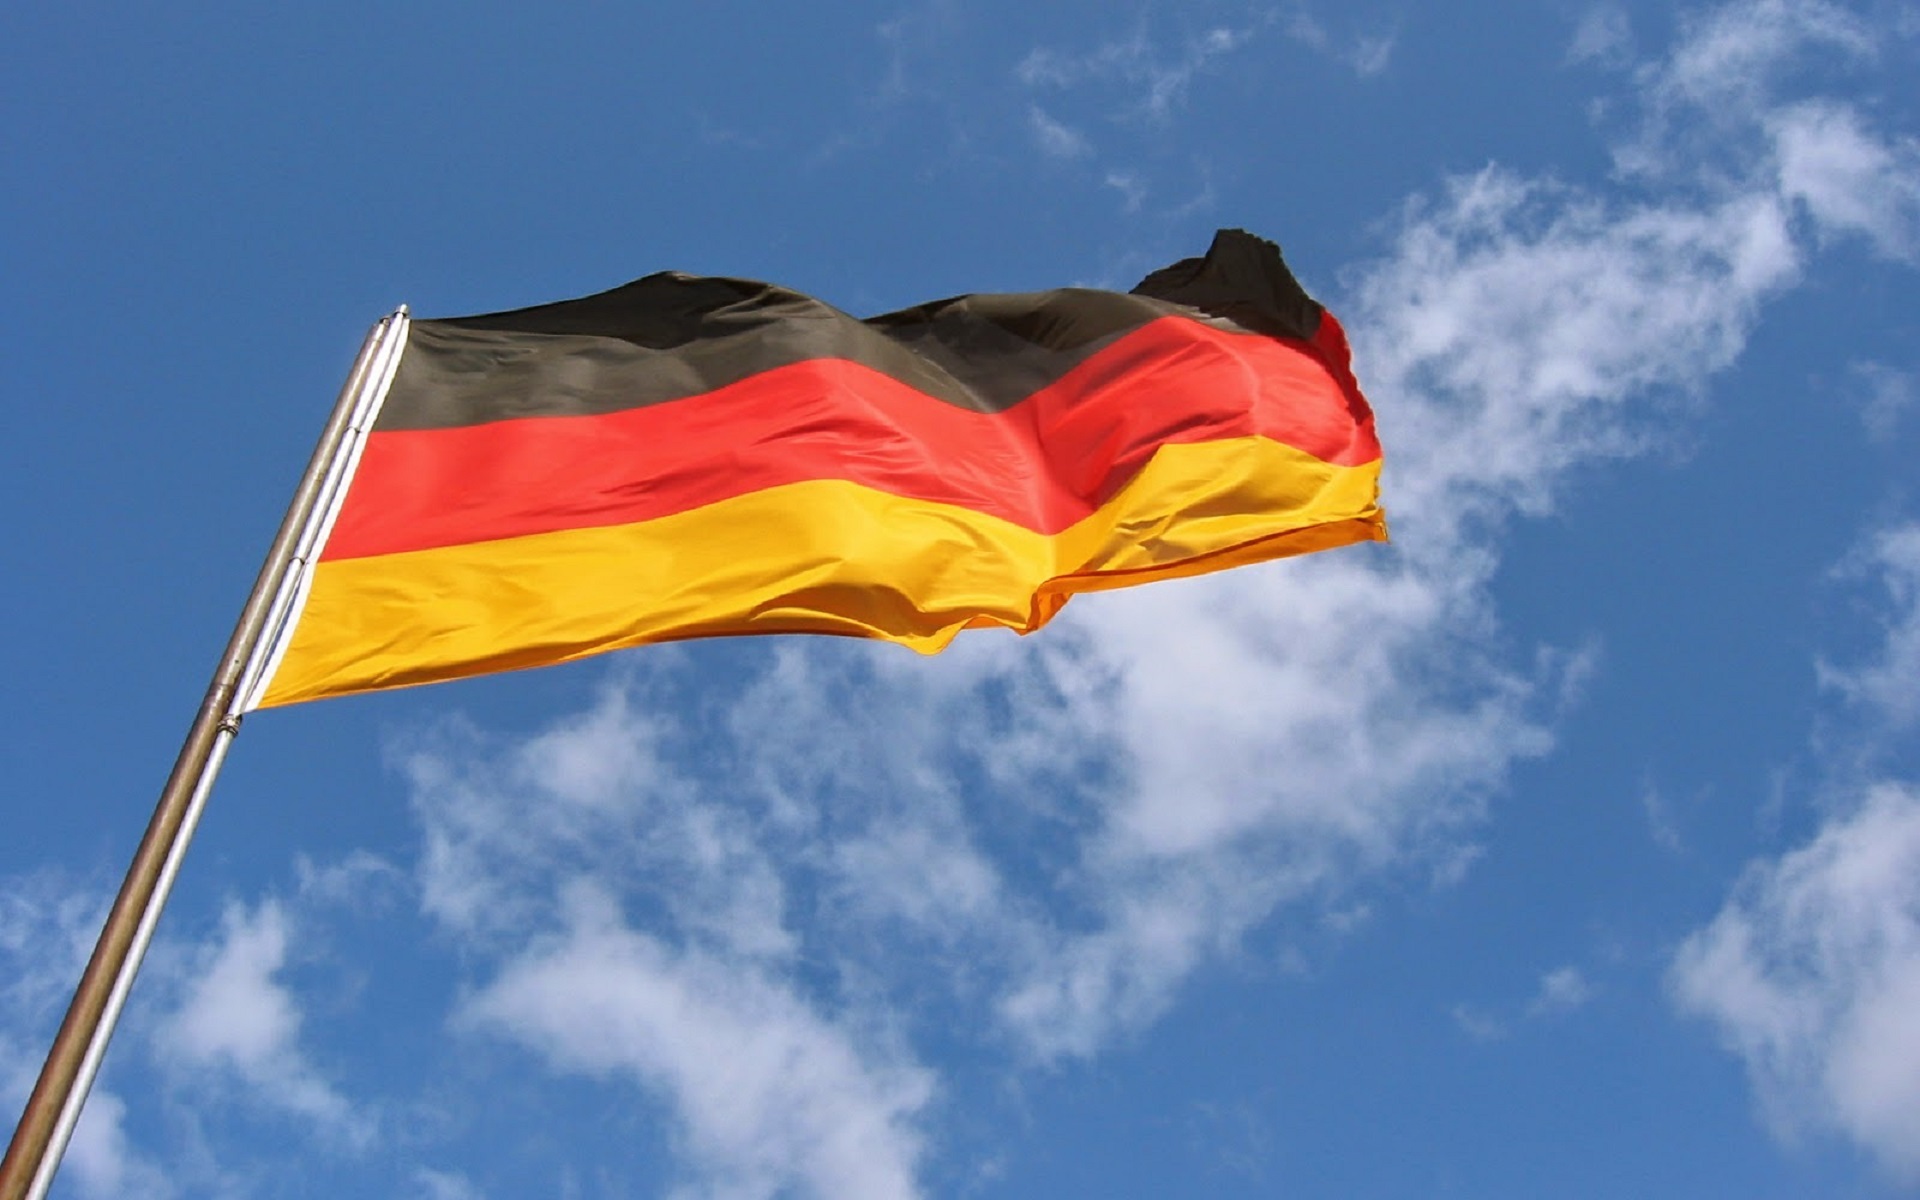
sky, wind, flying, country, symbol, banner, flag, breeze, flag pole, patriotism, national, clouds, heritage, german, nation, red flag, waving, germany flag, flag of the united states, atmosphere of earth